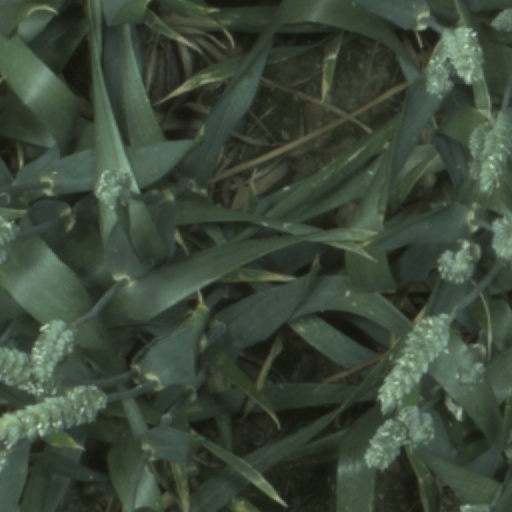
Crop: wheat